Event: Nepal Earthquake
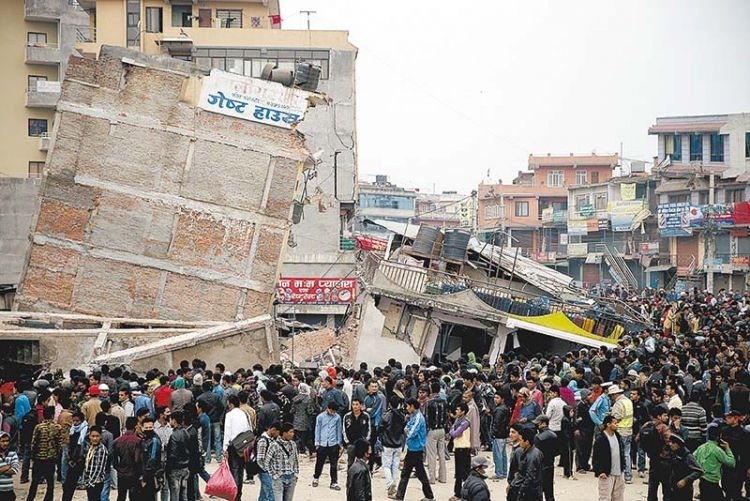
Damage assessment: damage